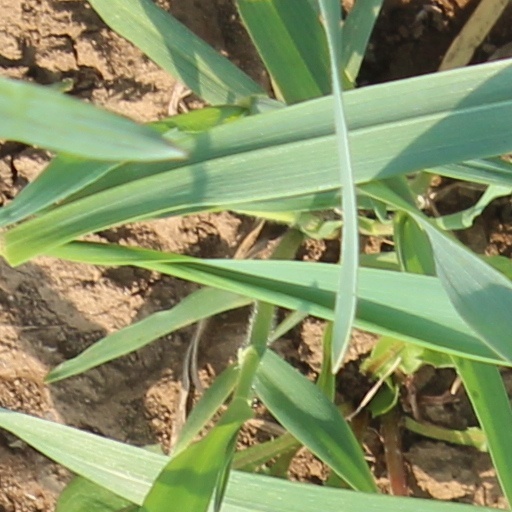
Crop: wheat